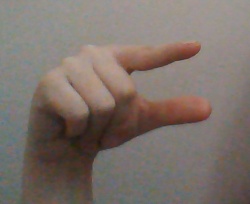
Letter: dal